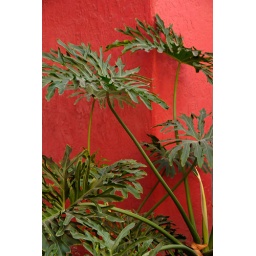
detail of plant and building at visitors center in Tucson